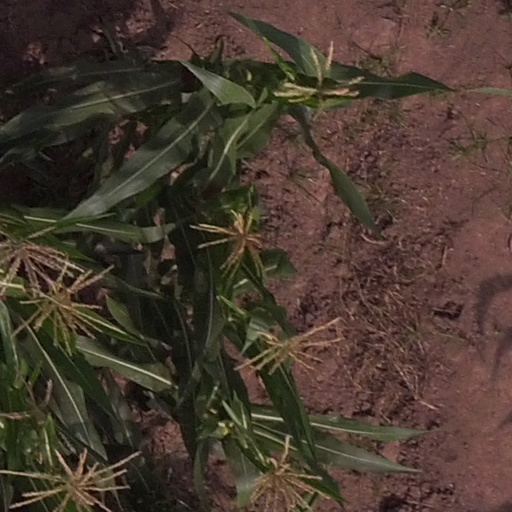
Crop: maize; corn